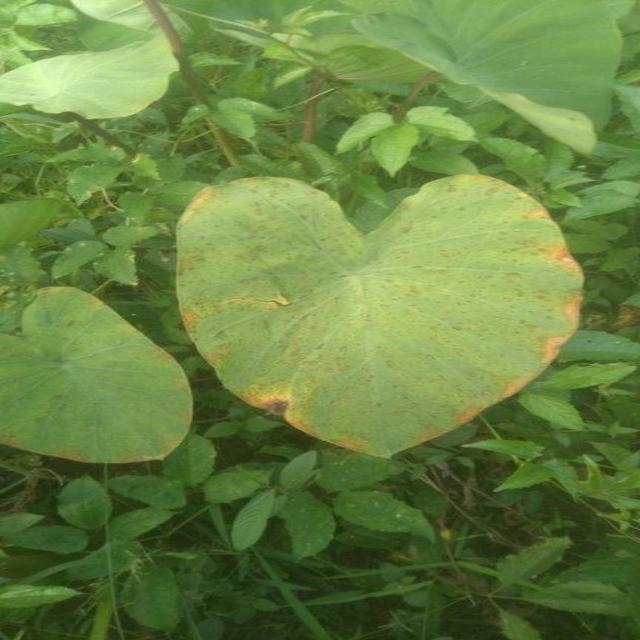
Label: Mid_Blight